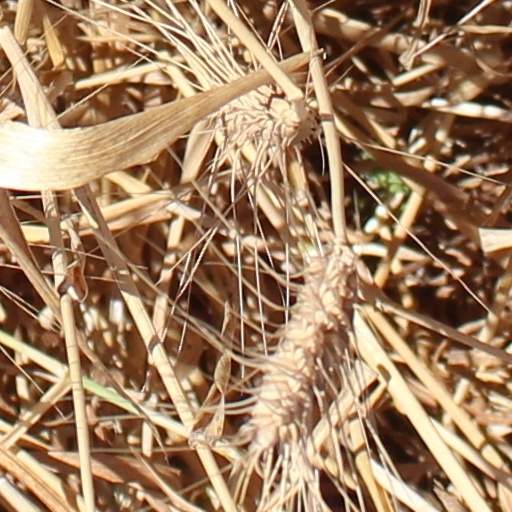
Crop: wheat